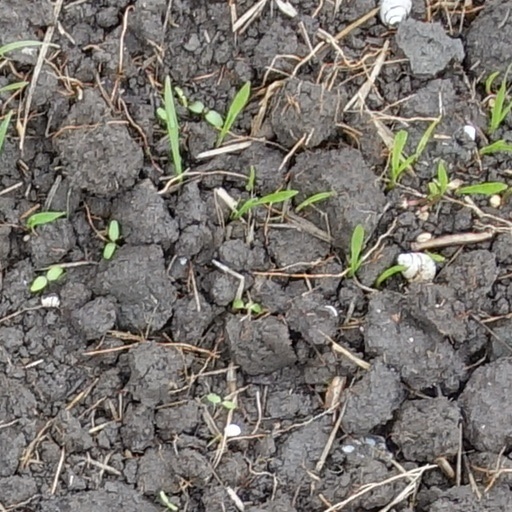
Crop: wheat